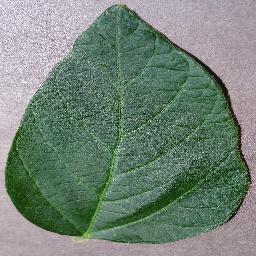
Label: Soybean___healthy